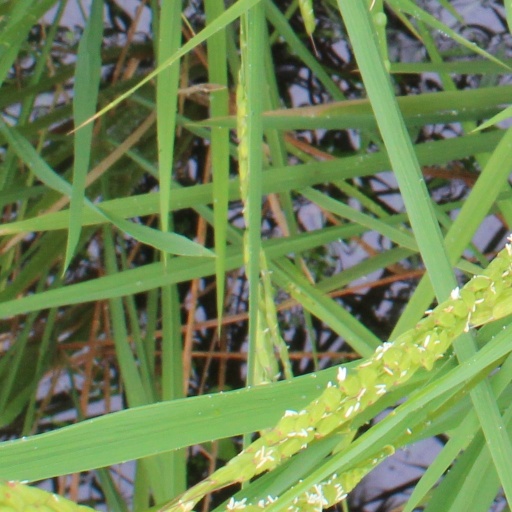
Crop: rice